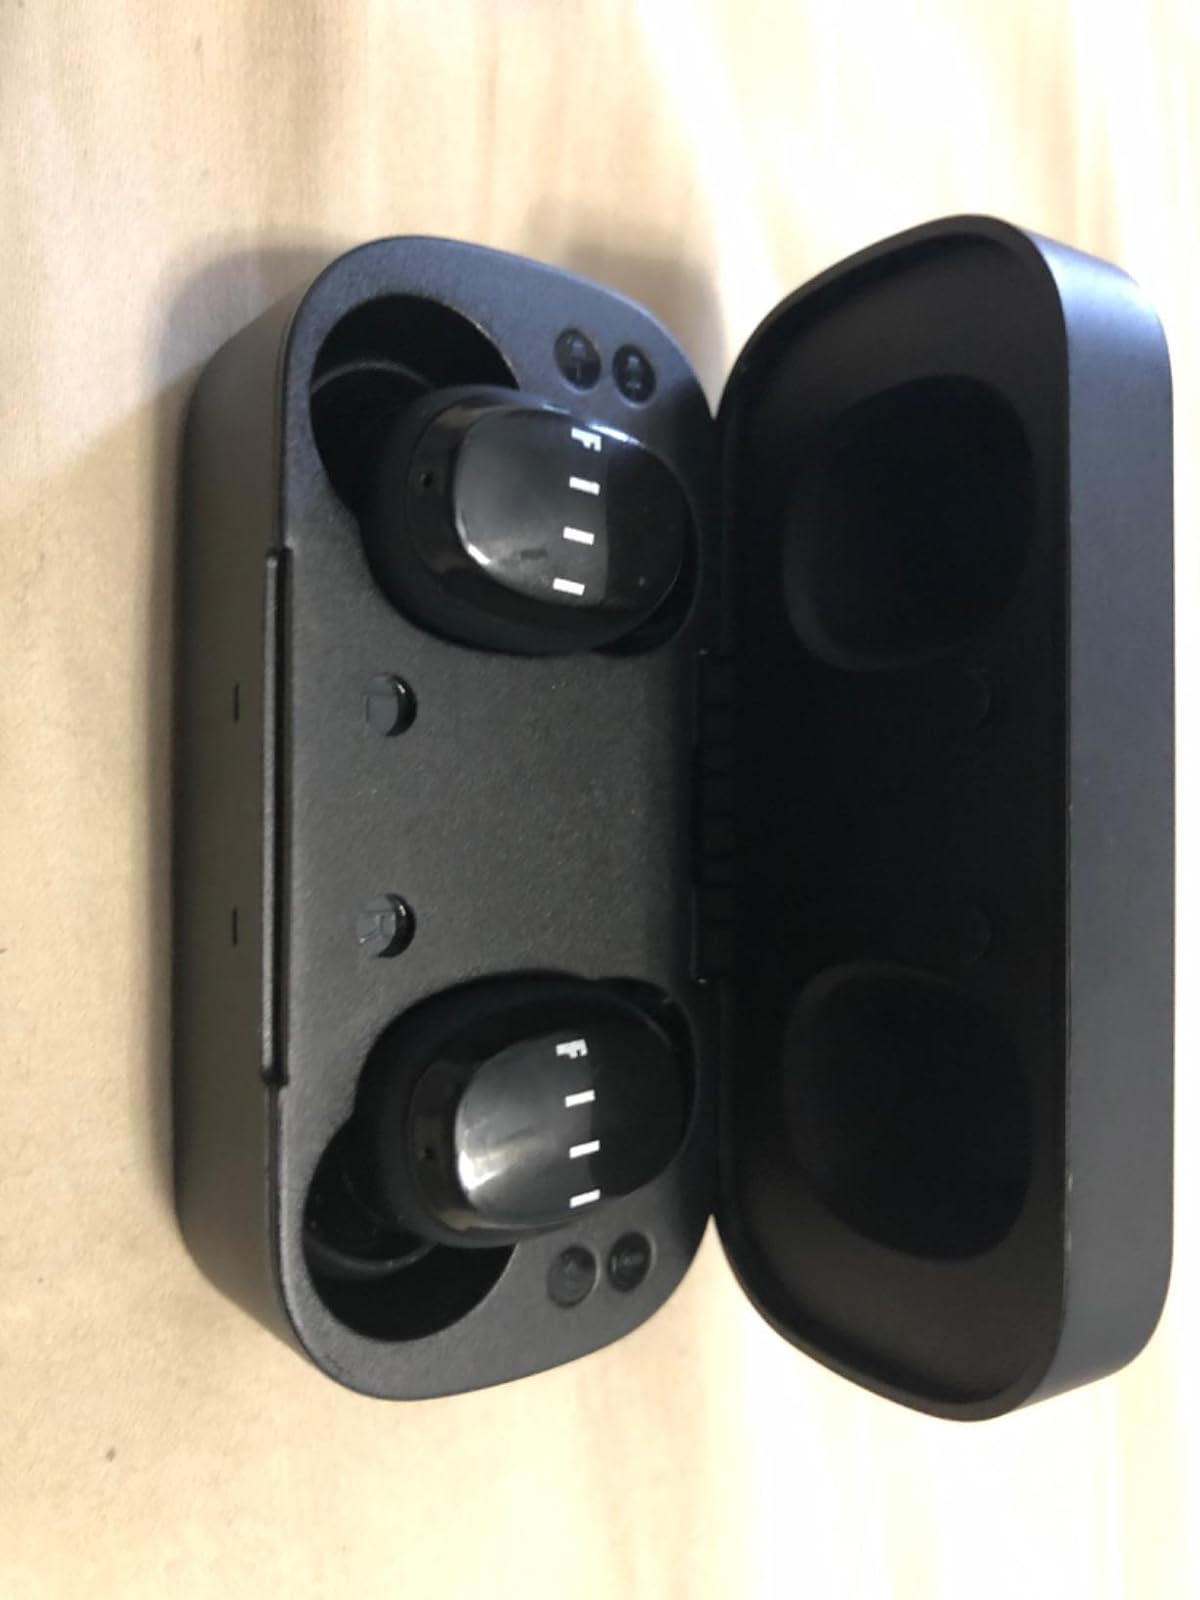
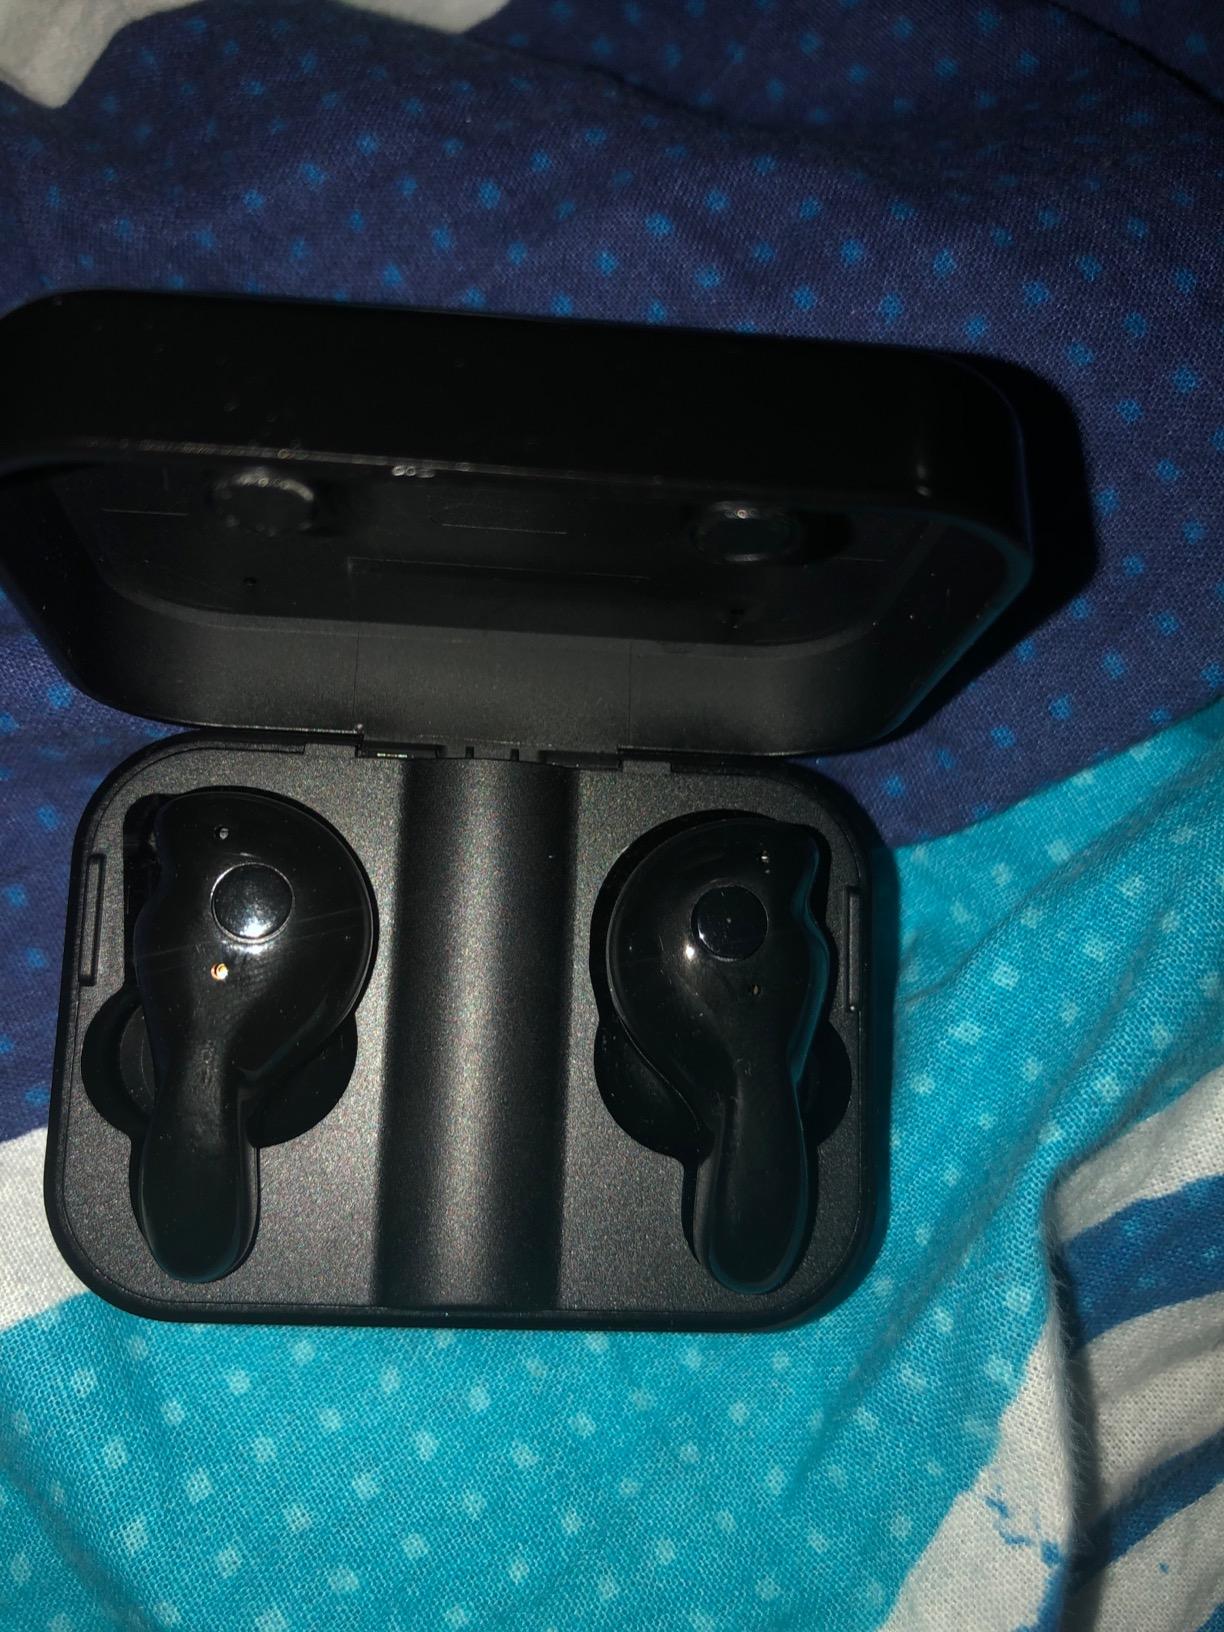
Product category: earbuds
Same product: no